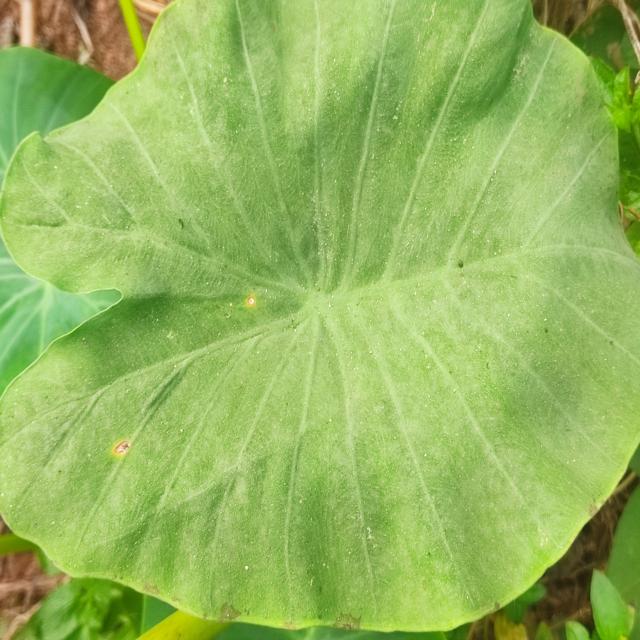
Label: Early_Blight